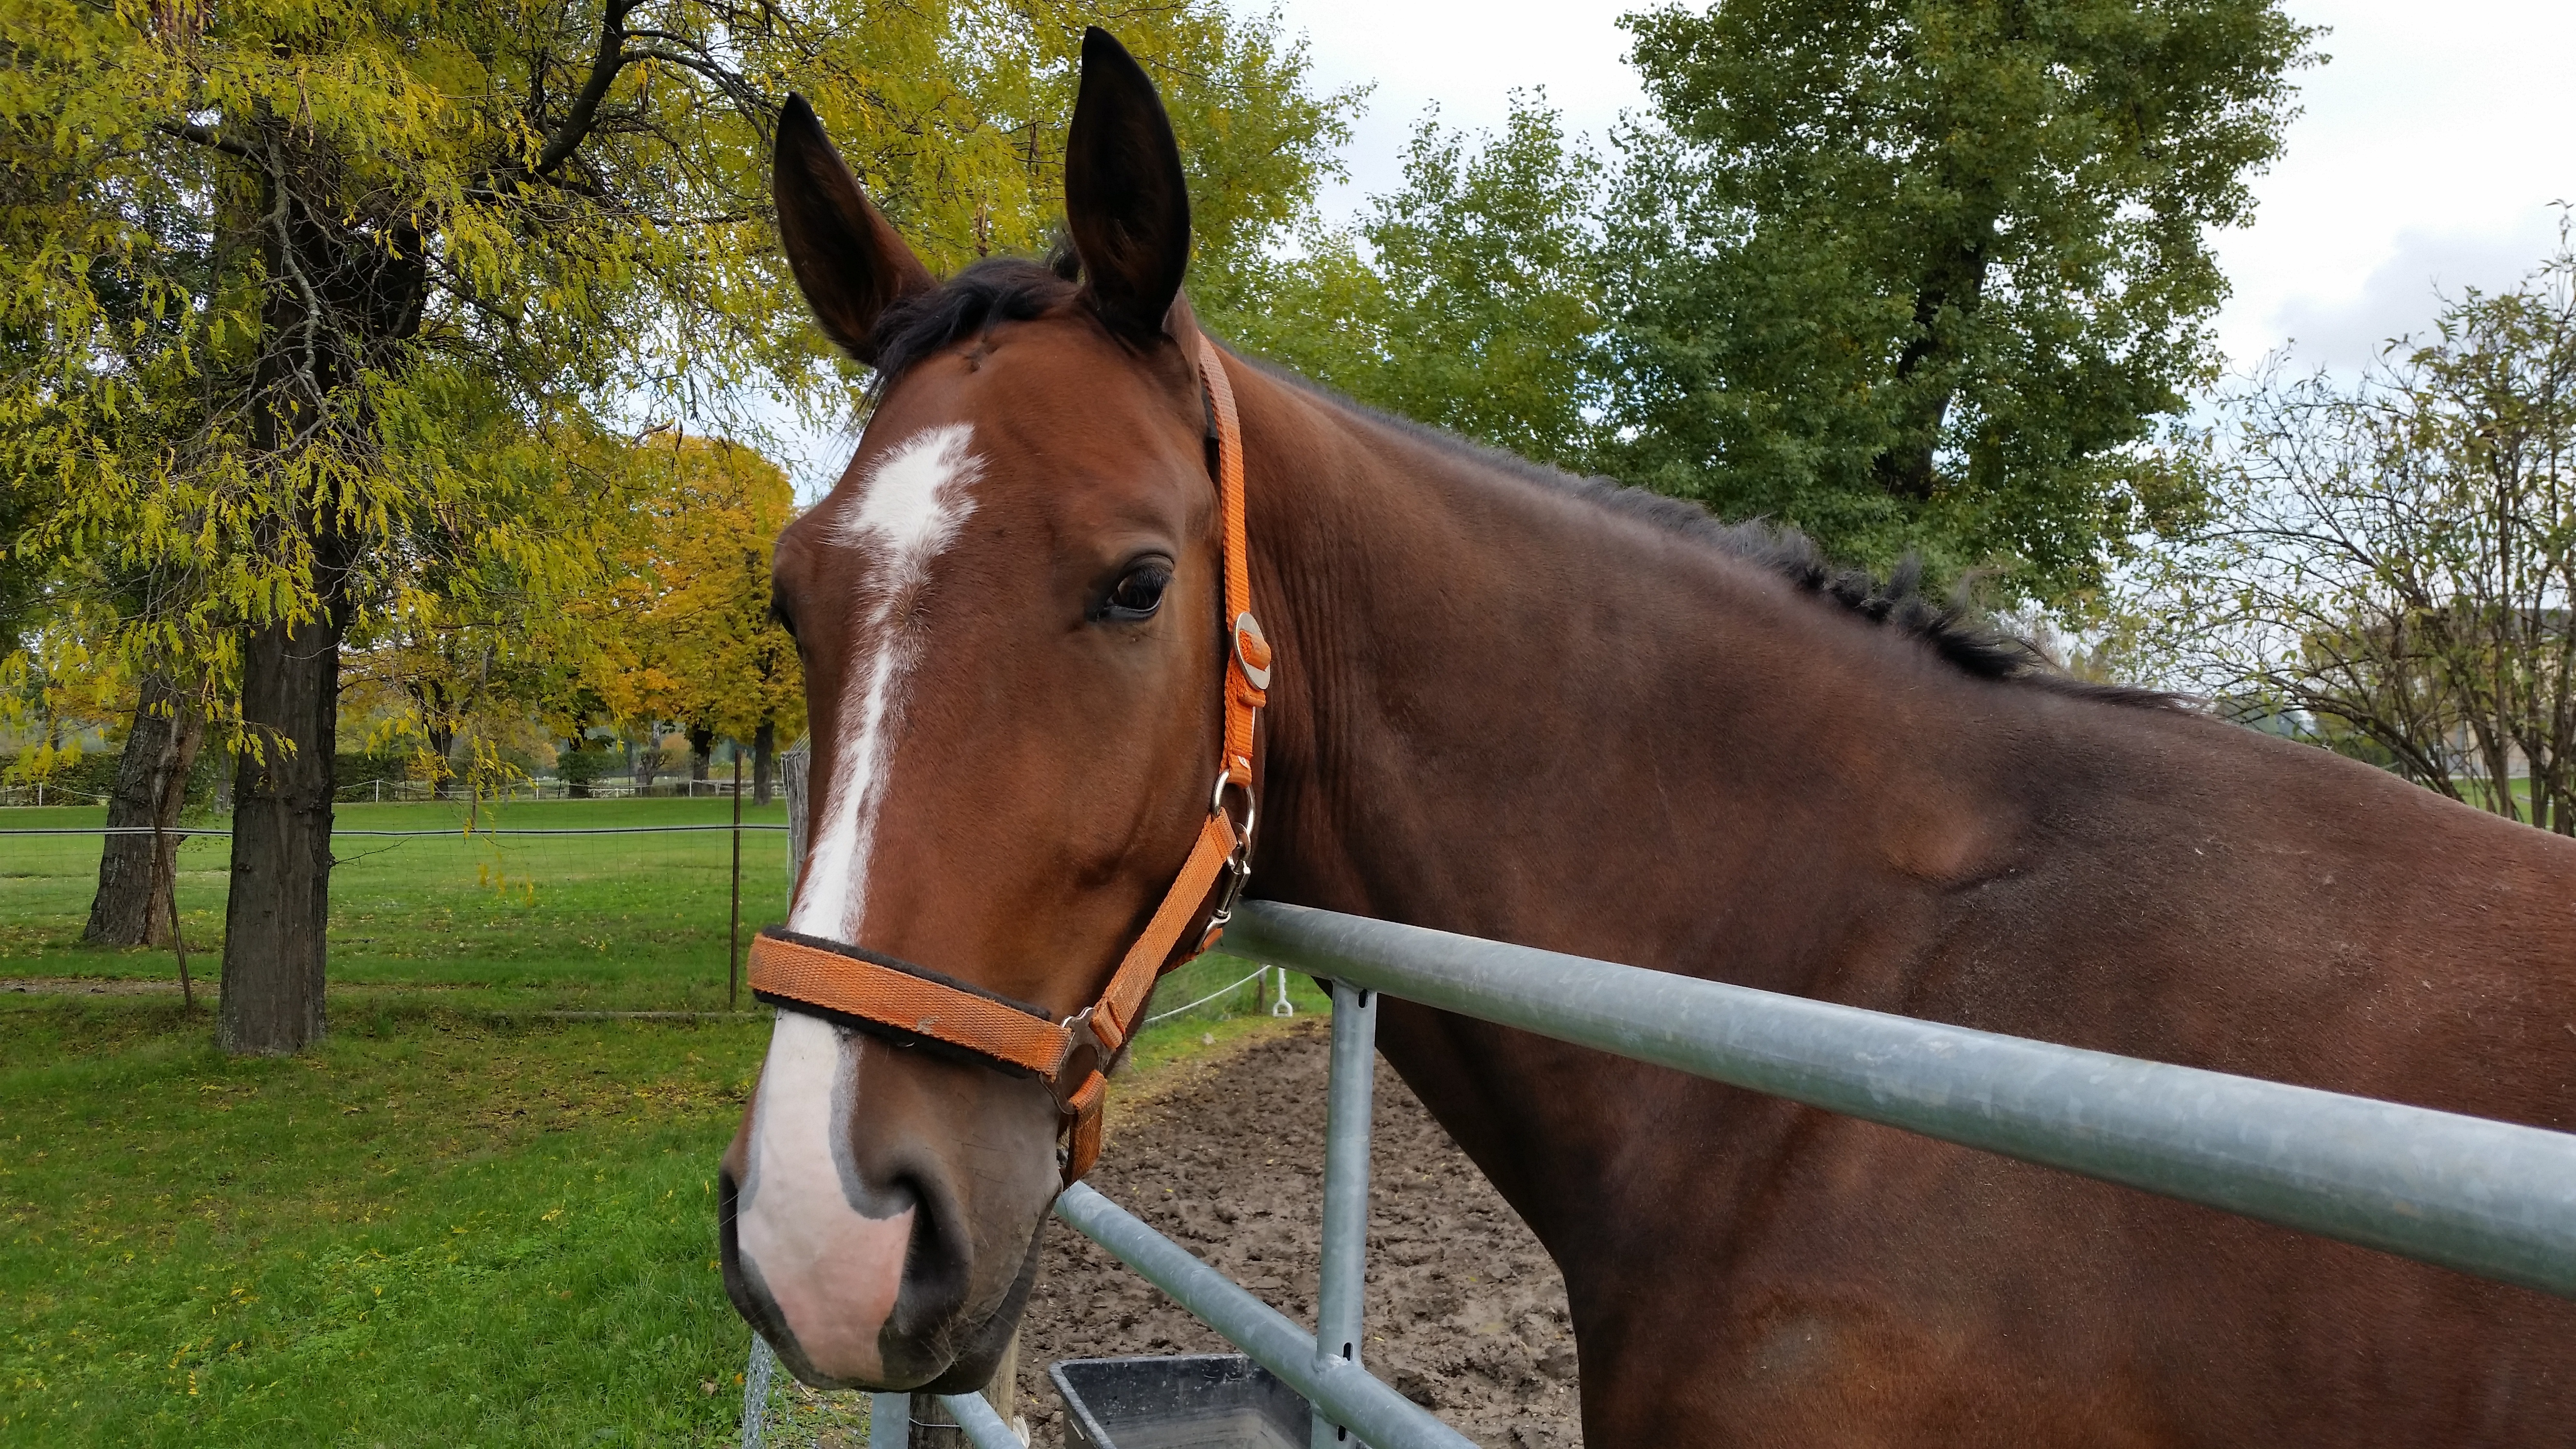
landscape, tree, nature, grass, winter, sunshine, sun, white, meadow, sweet, lake, summer, wildlife, love, zoo, pet, fur, insect, pasture, horse, brown, rein, mammal, stallion, mane, ride, rest, agriculture, eat, zebra, equestrian, donkey, bridle, horses, earth, happy, animals, saddle, loving, blaze, funny, mare, rap, coupling, blond, twin, horseshoe, cuddly, mold, mood, fuchs, attention, foal, animal world, coach, horse head, shaggy, friendly, nostrils, therapy, reiter, halter, halme, pferdeportrait, equestrianism, pack animal, horse stable, equus, install window, fiaker, love for animals, haflinger, cold blooded, traber, horse like mammal, horse tack, animal sports, english riding, equestrian sport